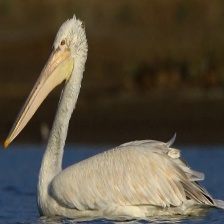
Species: DALMATIAN PELICAN
Scientific name: PELECANUS CRISPUS